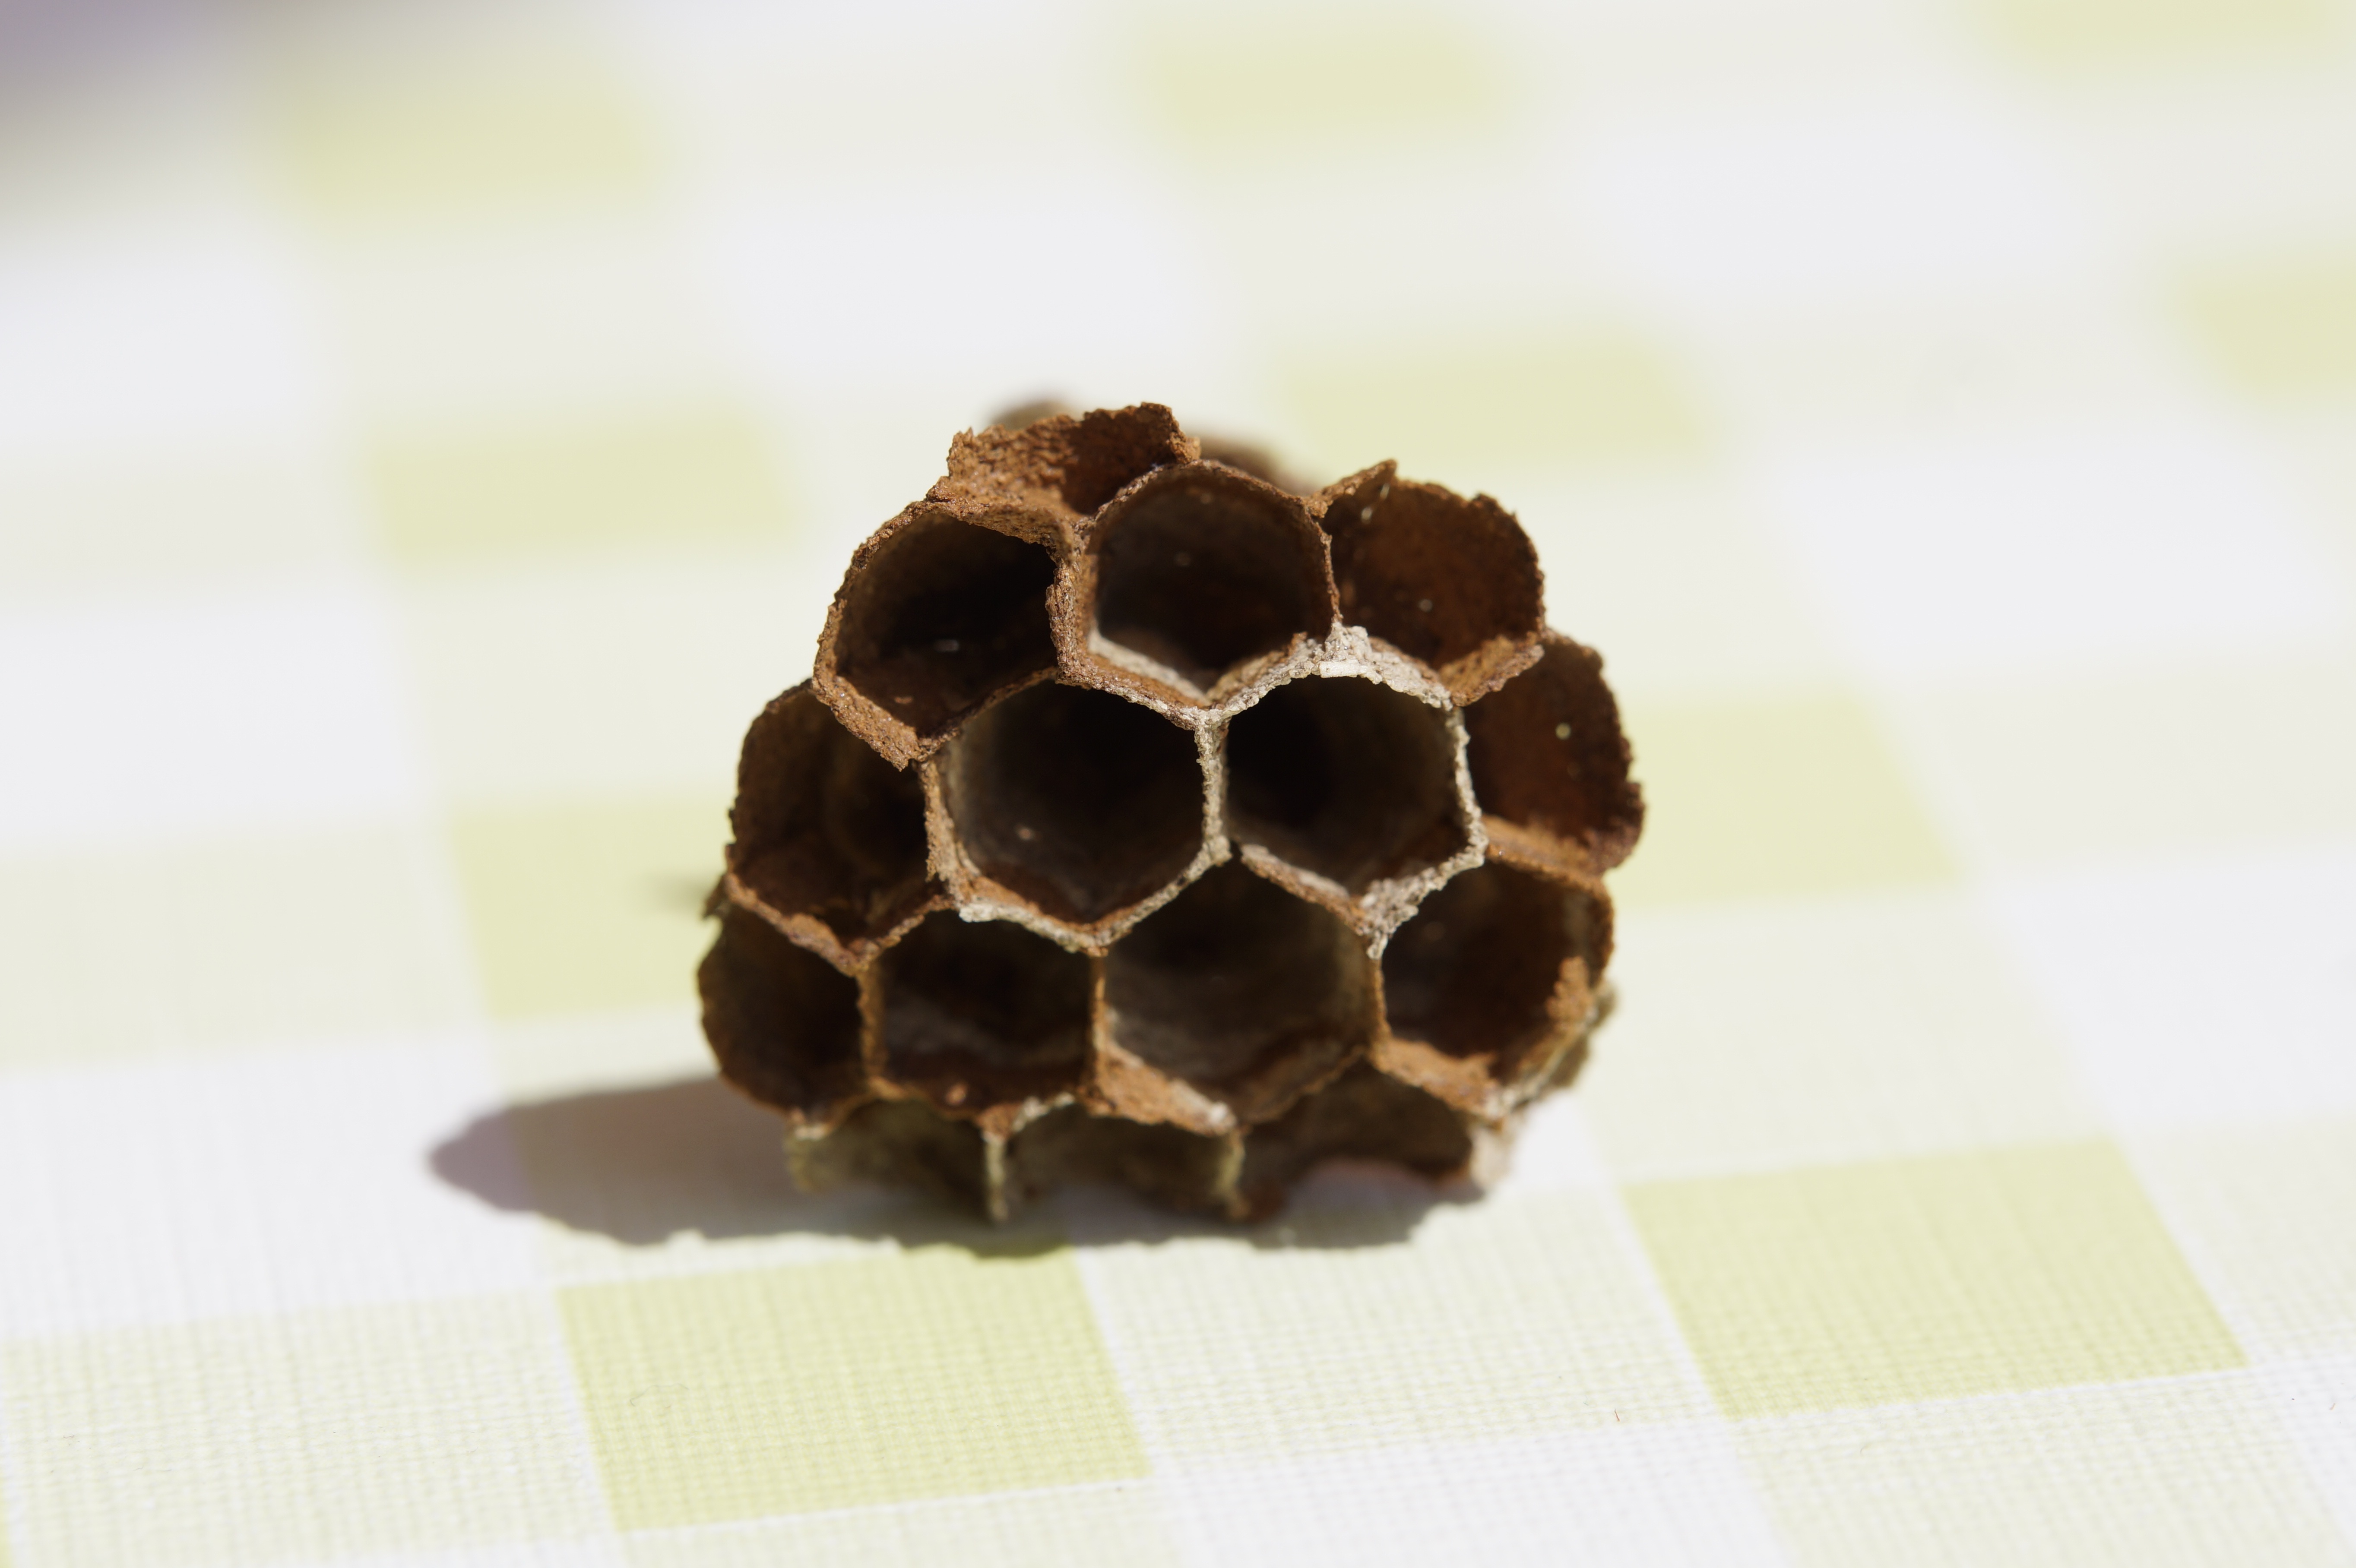
hand, pattern, food, produce, insect, brown, mushroom, empty, chocolate, dessert, close up, design, hexagon, combs, macro photography, hexagonal, the hive, edible mushroom, chocolate truffle